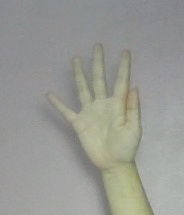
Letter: sheen